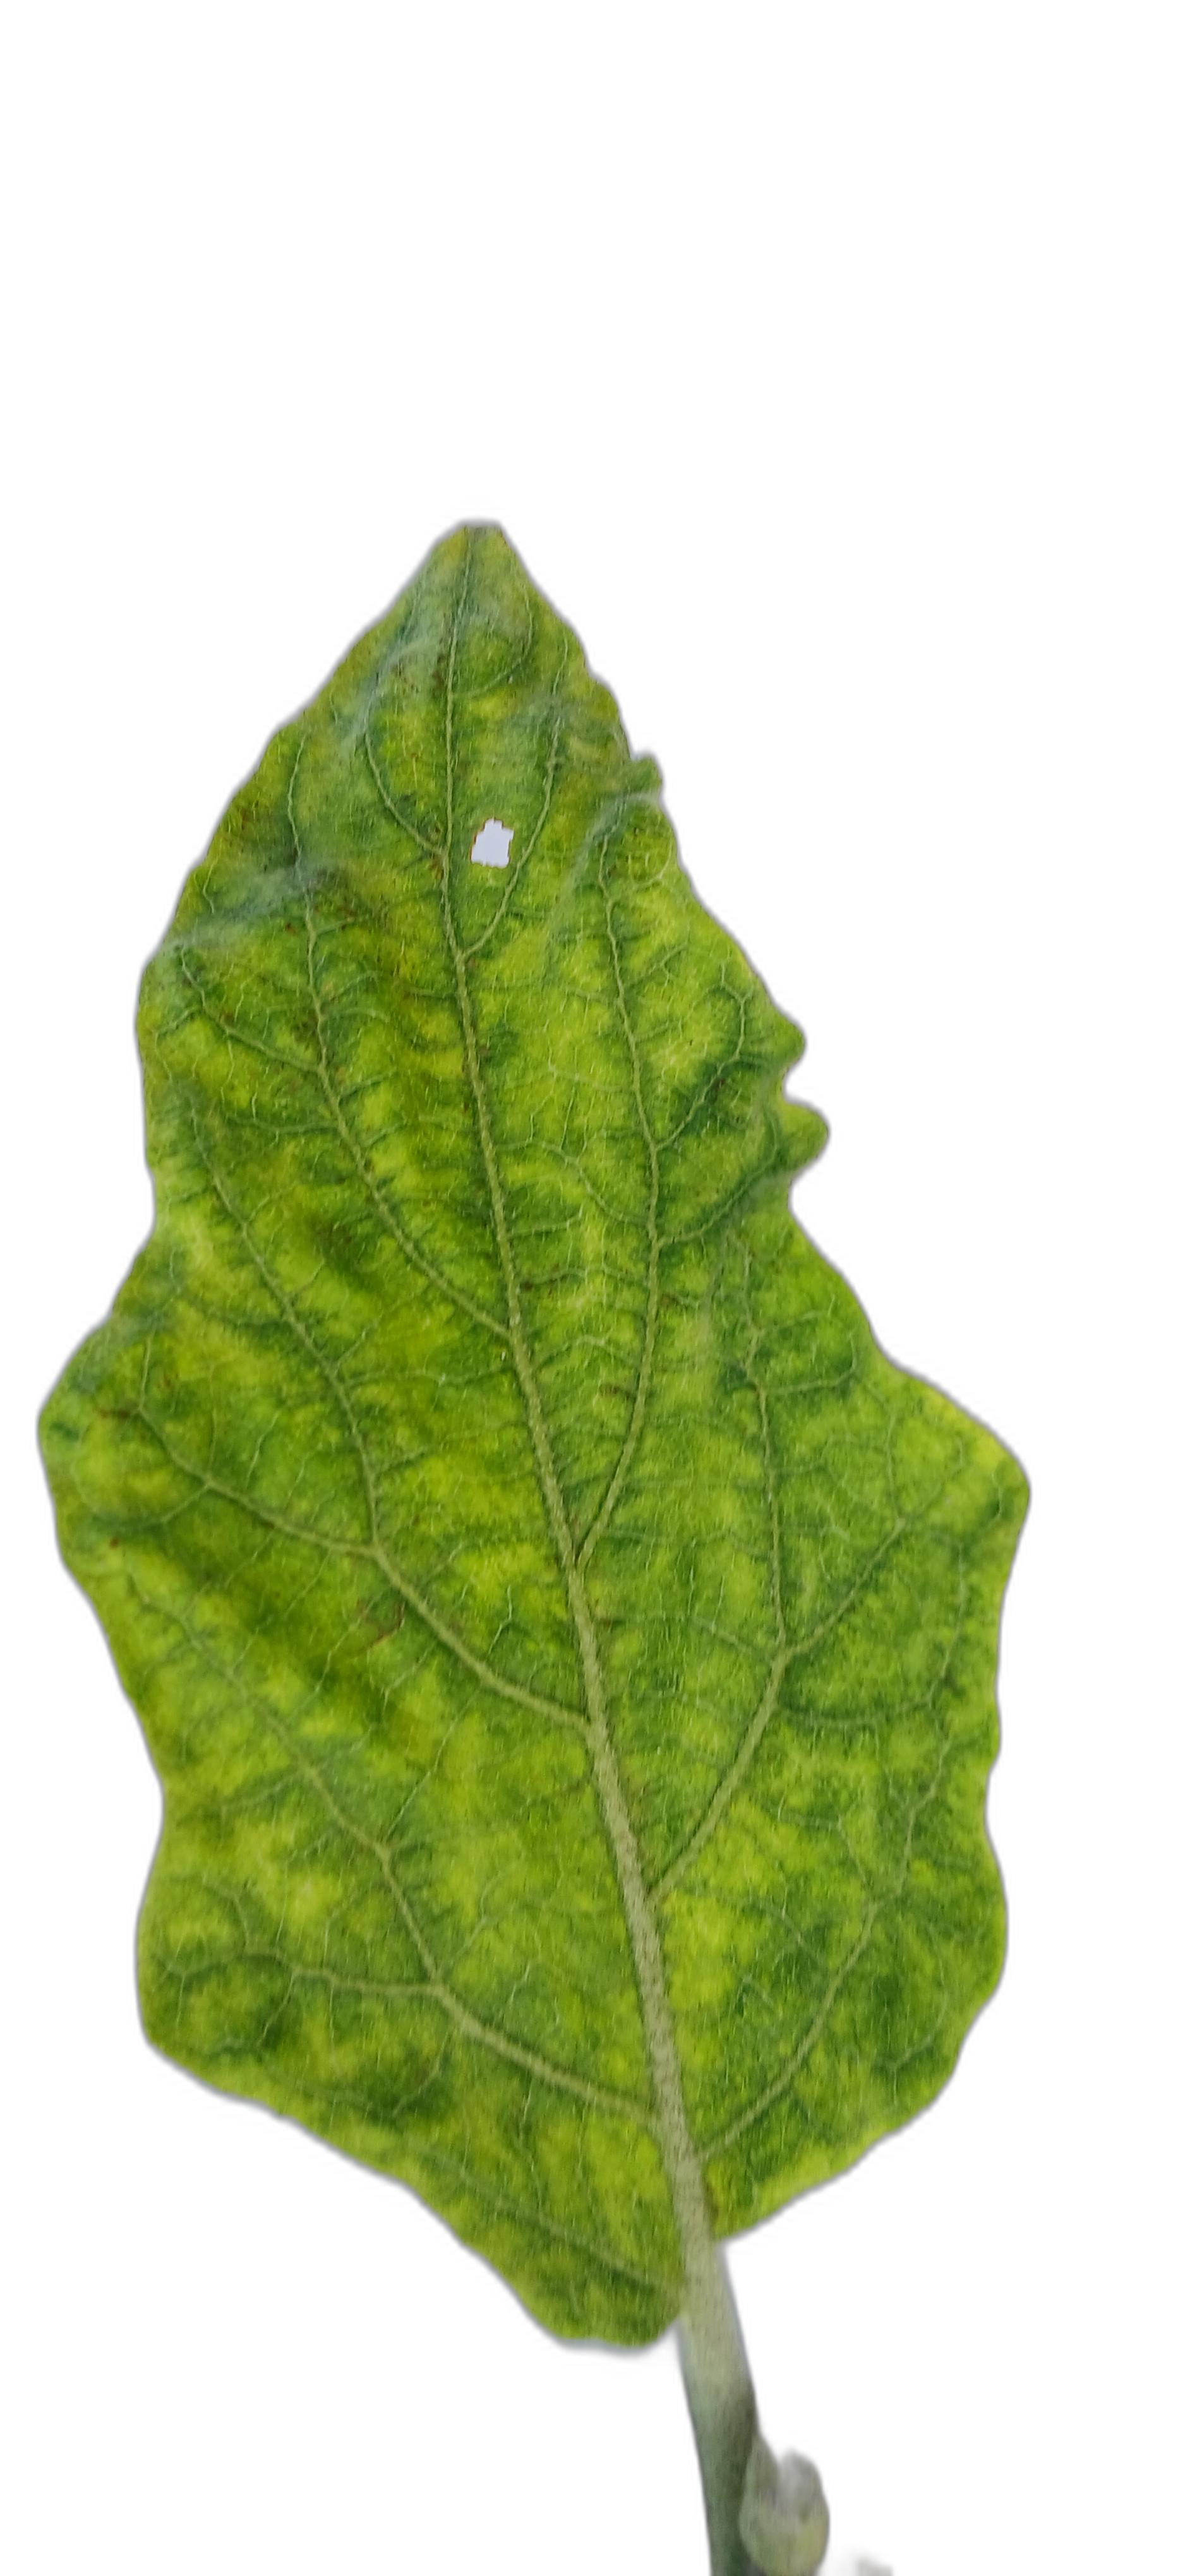
Label: Healthy Leaf